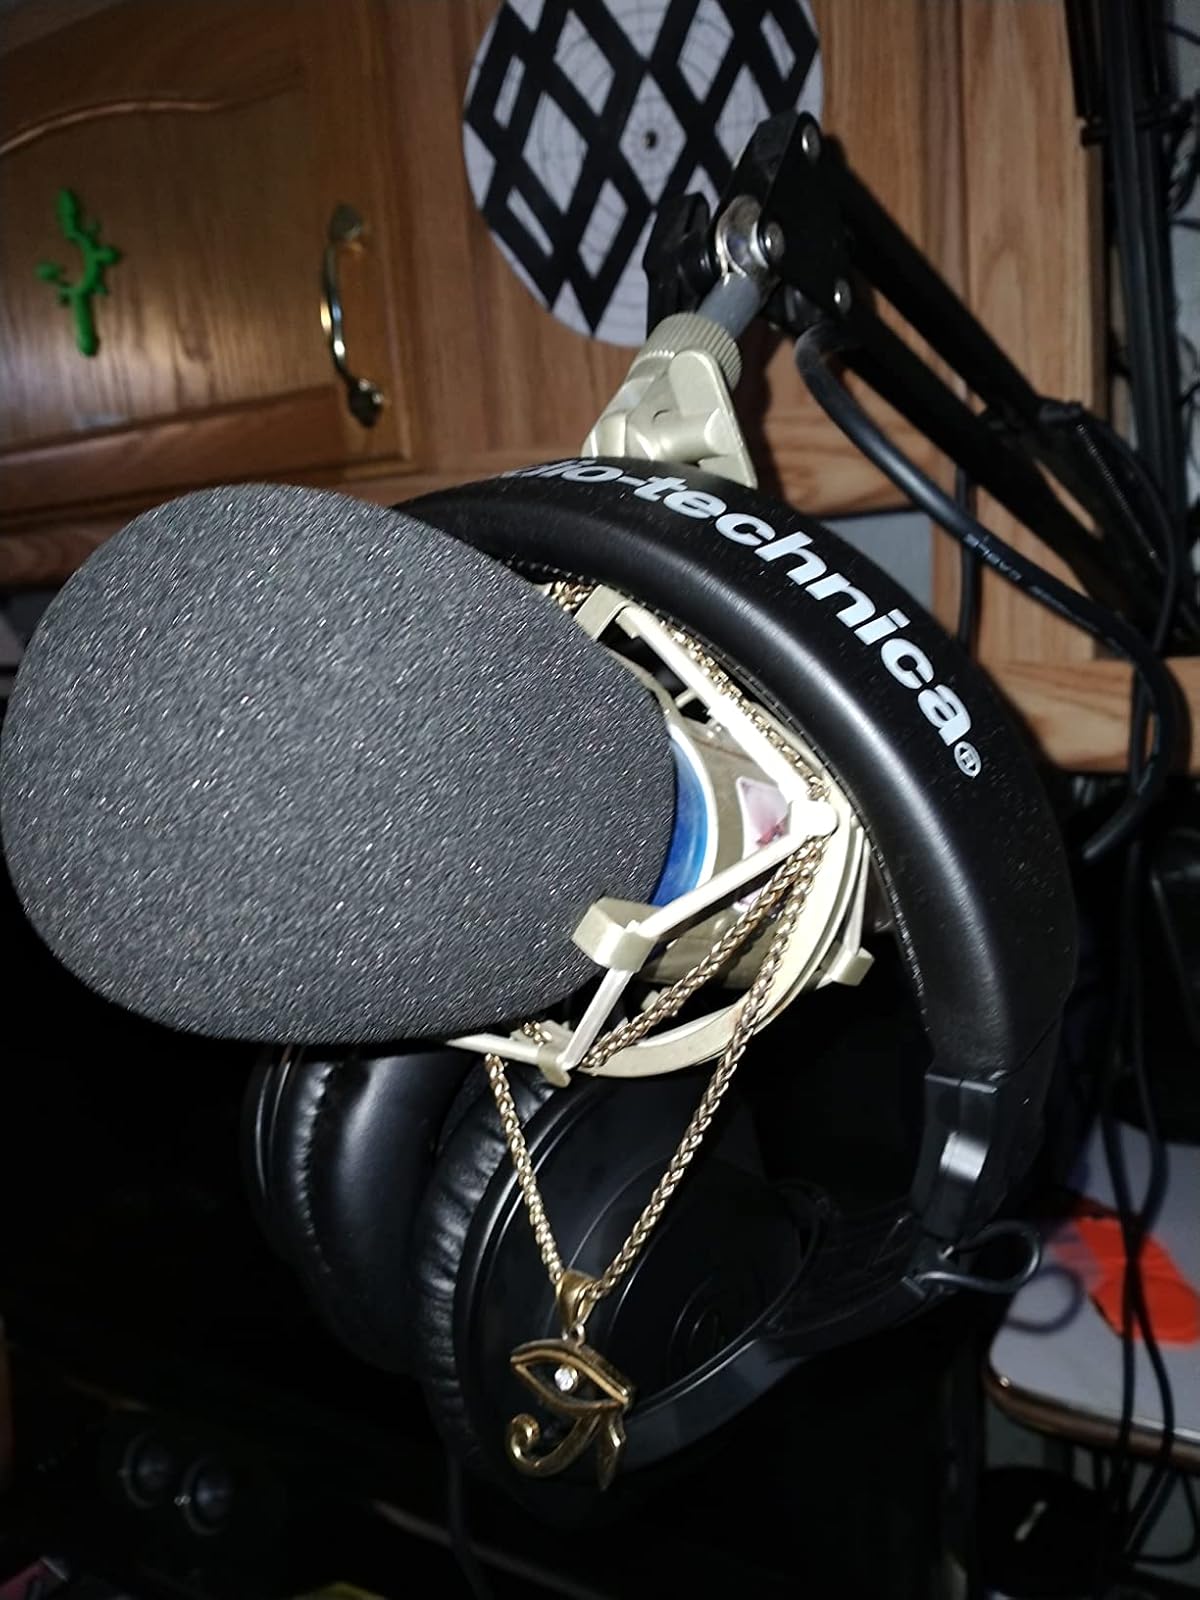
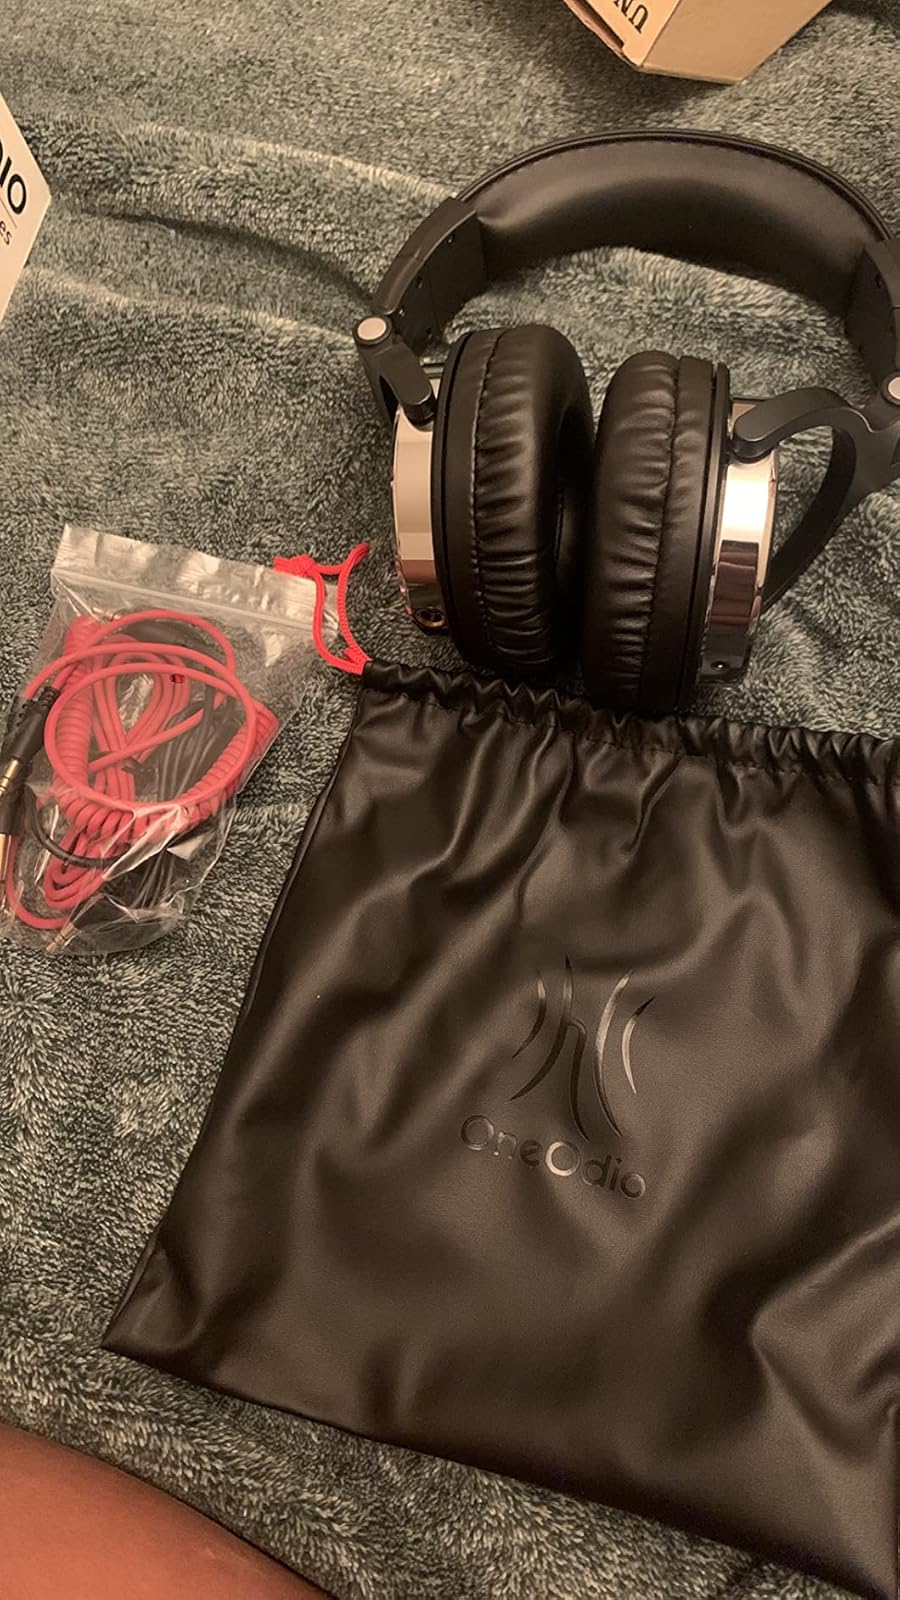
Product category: headphones
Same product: no